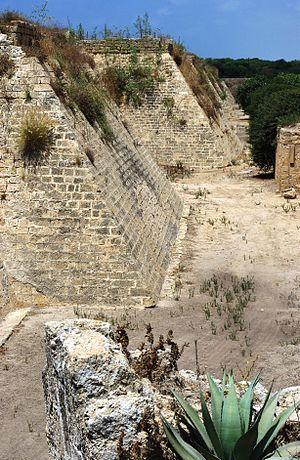
Remparts de Saint-Louis à Césarée (1251-1252)
Césarée est le nom d'une ville antique de Judée et moderne d'Israël, située sur la côte méditerranéenne à 20 km au sud de la ville de Dor, entre Netanya et Hadera.
Louis IX, dit « le Prudhomme » et plus communément appelé Saint Louis, est un roi de France capétien né le 25 avril 1214 à Poissy et mort le 25 août 1270 à Carthage, près de Tunis. Il régna pendant plus de 43 ans de 1226 jusqu'à sa mort. Considéré comme un saint de son vivant, il est canonisé par l'Église catholique en 1297.